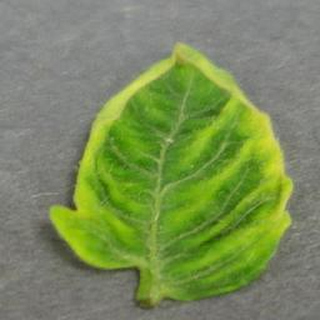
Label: tomato_yellow_leaf_curl_virus